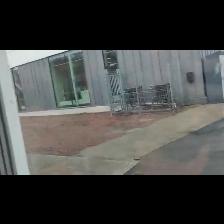
Label: NonHuman